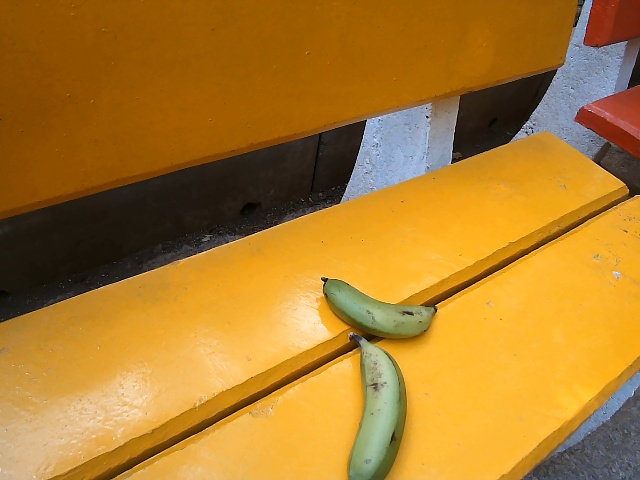
Label: Raw_Banana